Ramreddy Damodar Reddy

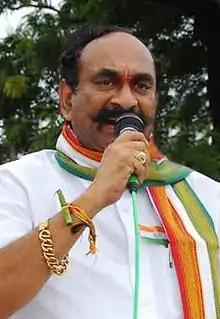

Ramreddy Damodar Reddy (born 14 September 1952) is an Indian Politician, representing the Indian National Congress party. R. Damodar Reddy won his seat in the 2009 Andhra Pradesh state assembly elections for Indian National Congress Party in Suryapet Constituency.